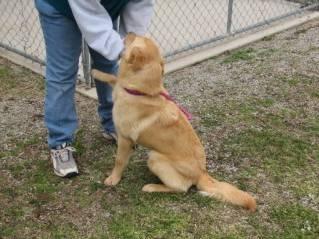
dog